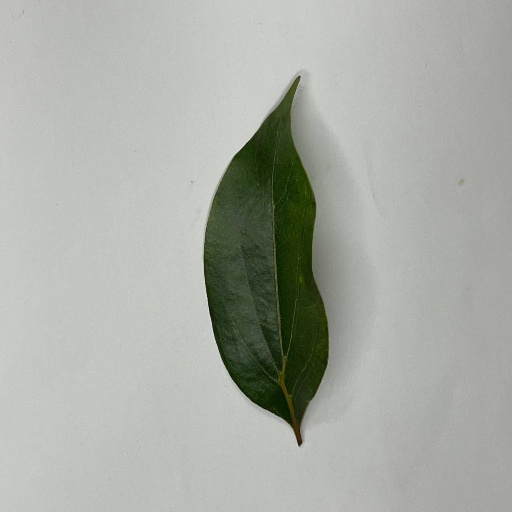
Species: Camphor
Leaf condition: Healthy Leaf